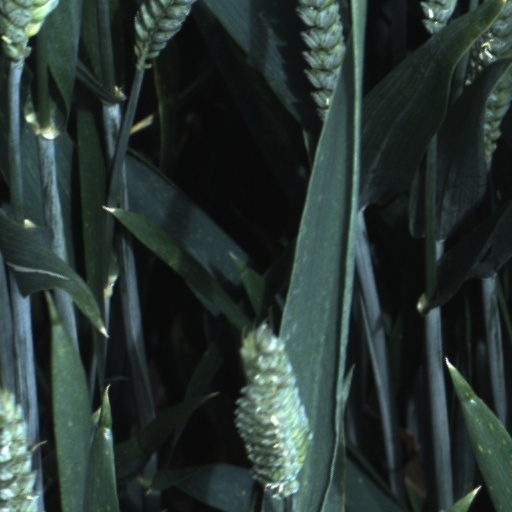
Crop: wheat